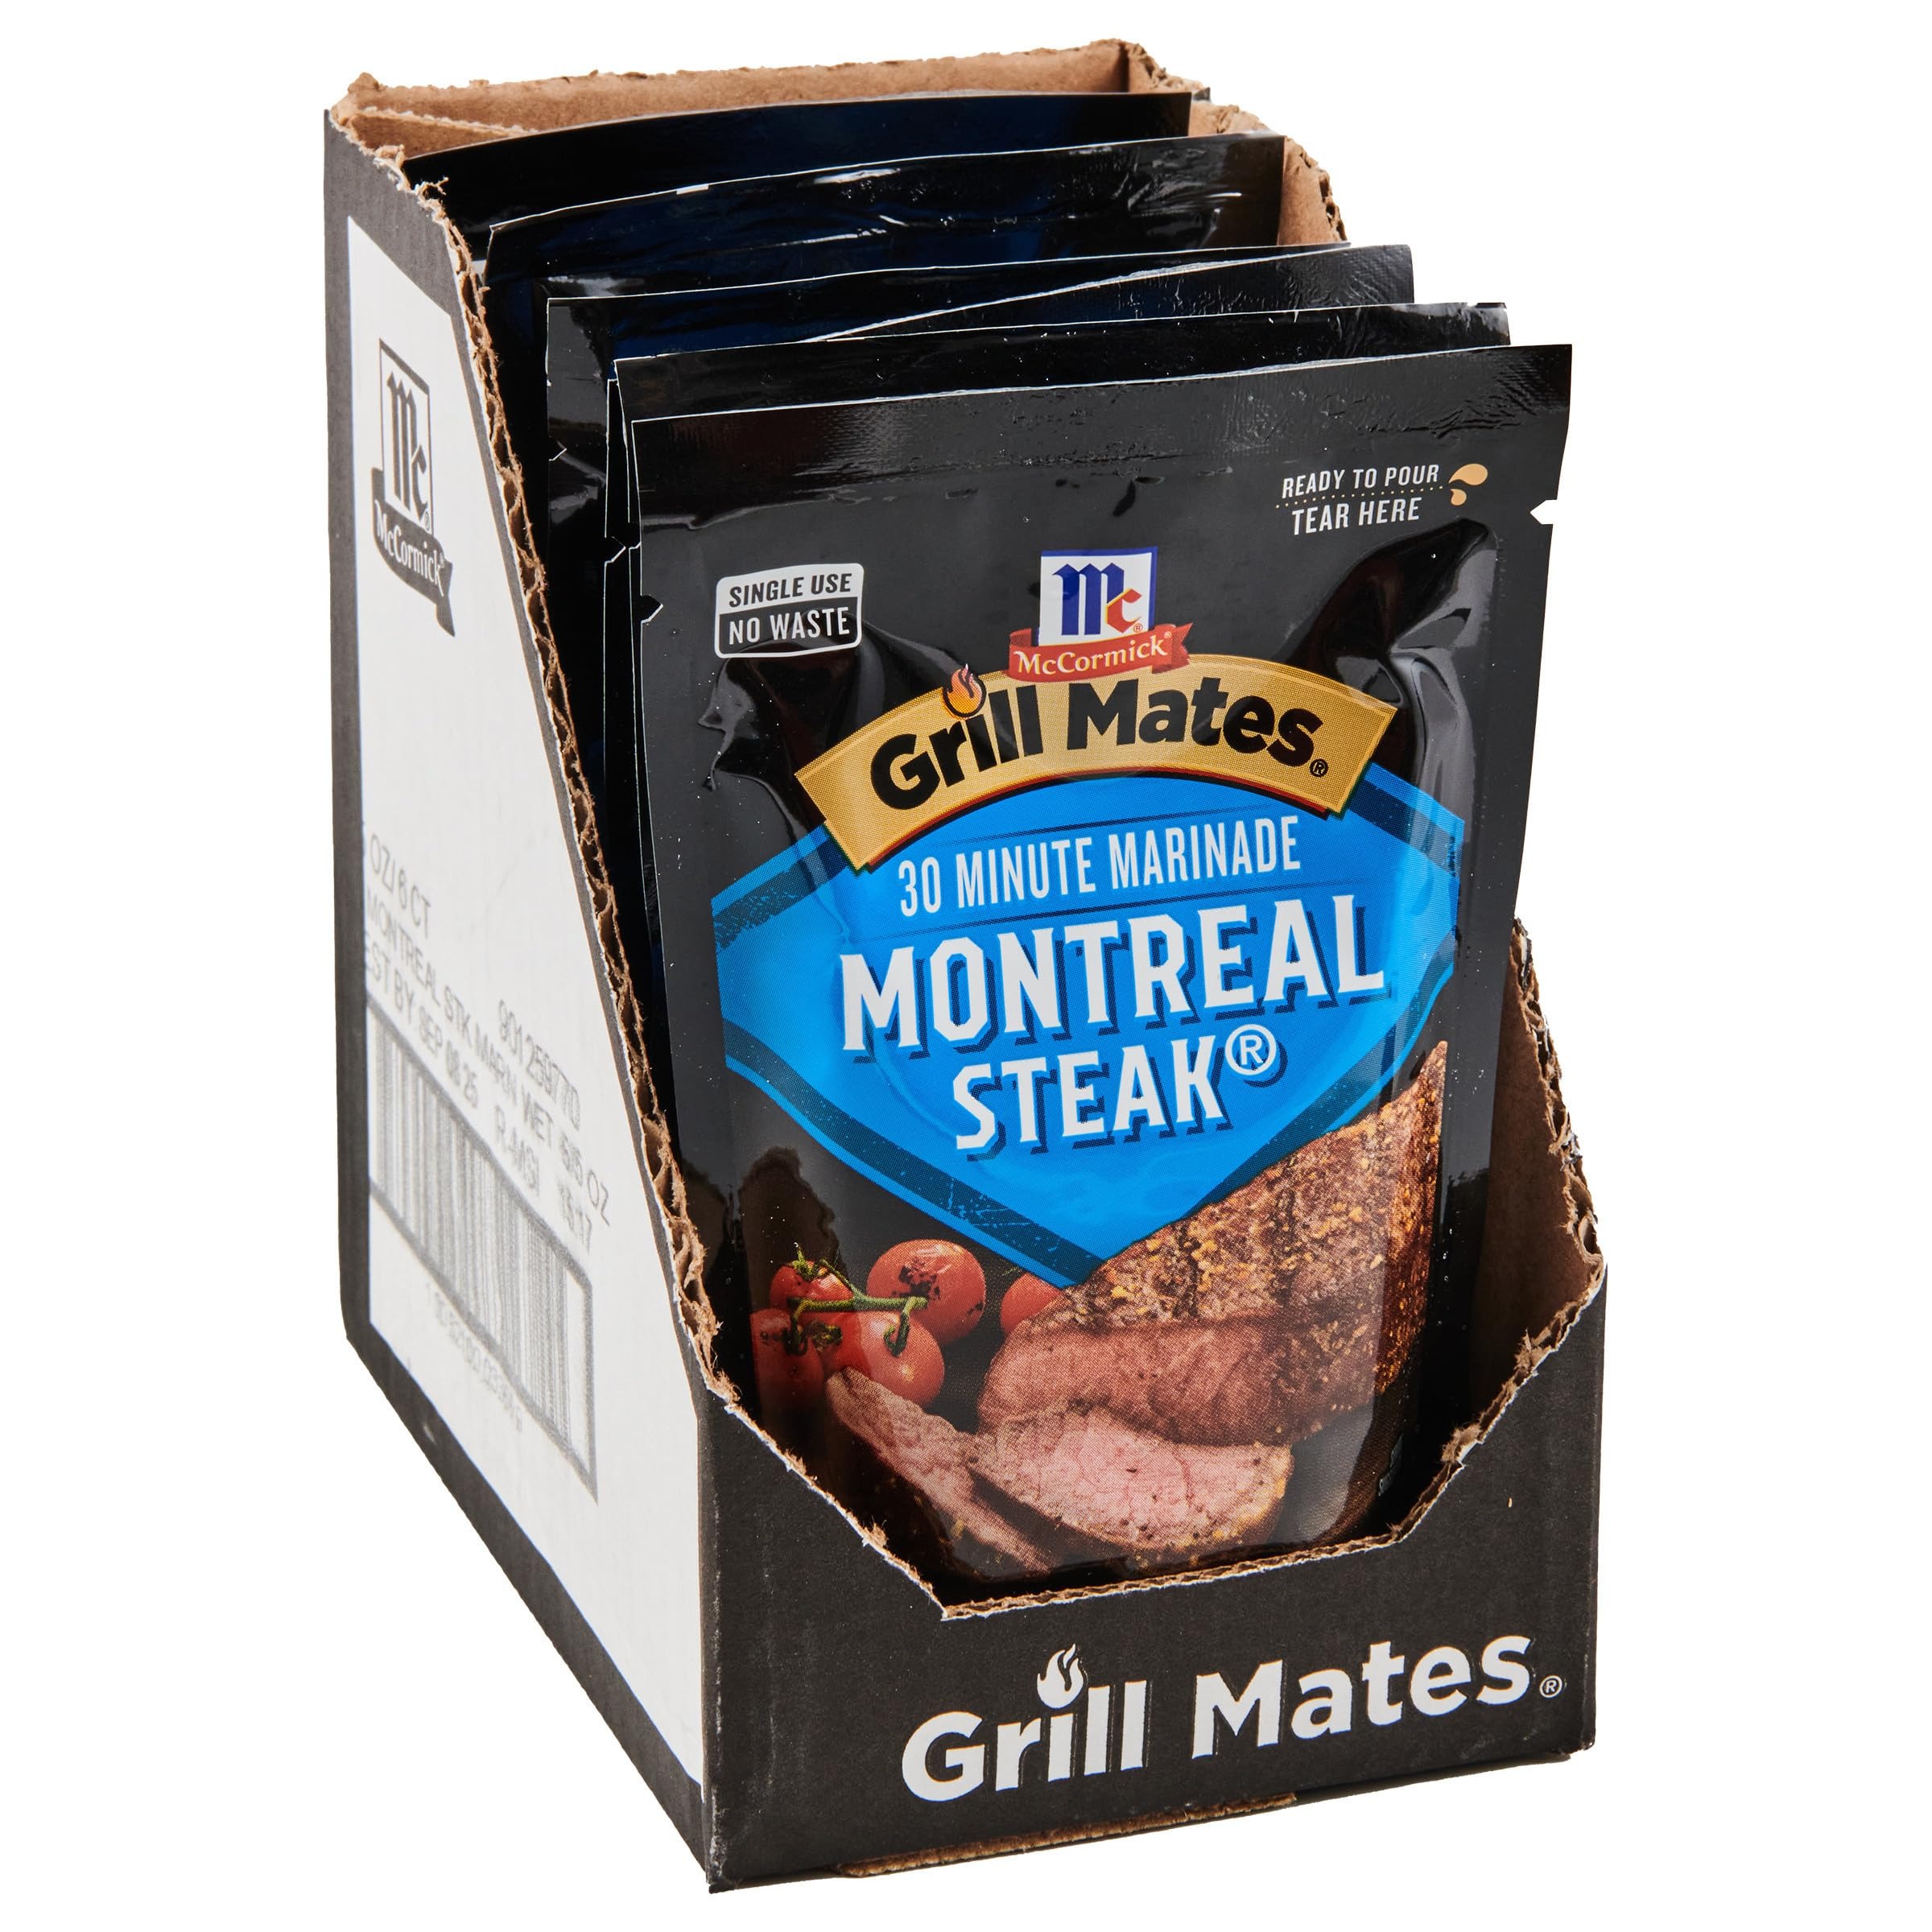
Item Name: McCormick Grill Mates Montreal Steak 30 Minute Marinade, 5 oz (Pack of 6)
Bullet Point 1: Iconic blend of coarsely ground black pepper, garlic and spices
Bullet Point 2: 30-minute wet marinade flavors up to 2 lbs. steak, pork or salmon
Bullet Point 3: Grill Mates is America’s #1 grilling seasoning; made with McCormick spices
Bullet Point 4: Contains no high fructose corn syrup
Bullet Point 5: Three easy steps to bolder tasting meat or seafood – simply tear, pour & marinate
Value: 30.0
Unit: Ounce

Price: 4.76